Enrique Meza

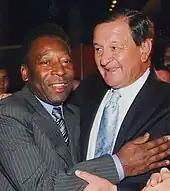
Enrique Meza with Pelé

Crucially, it was not until 1996 that his coaching truly started showing its capturing potential. His new team, Toros Neza, had a distinct style of football offensive play, resulting in their scoring numerous goals. During 1996, his Toros Neza team made it to the final, but lost to Chivas de Guadalajara by a high score.